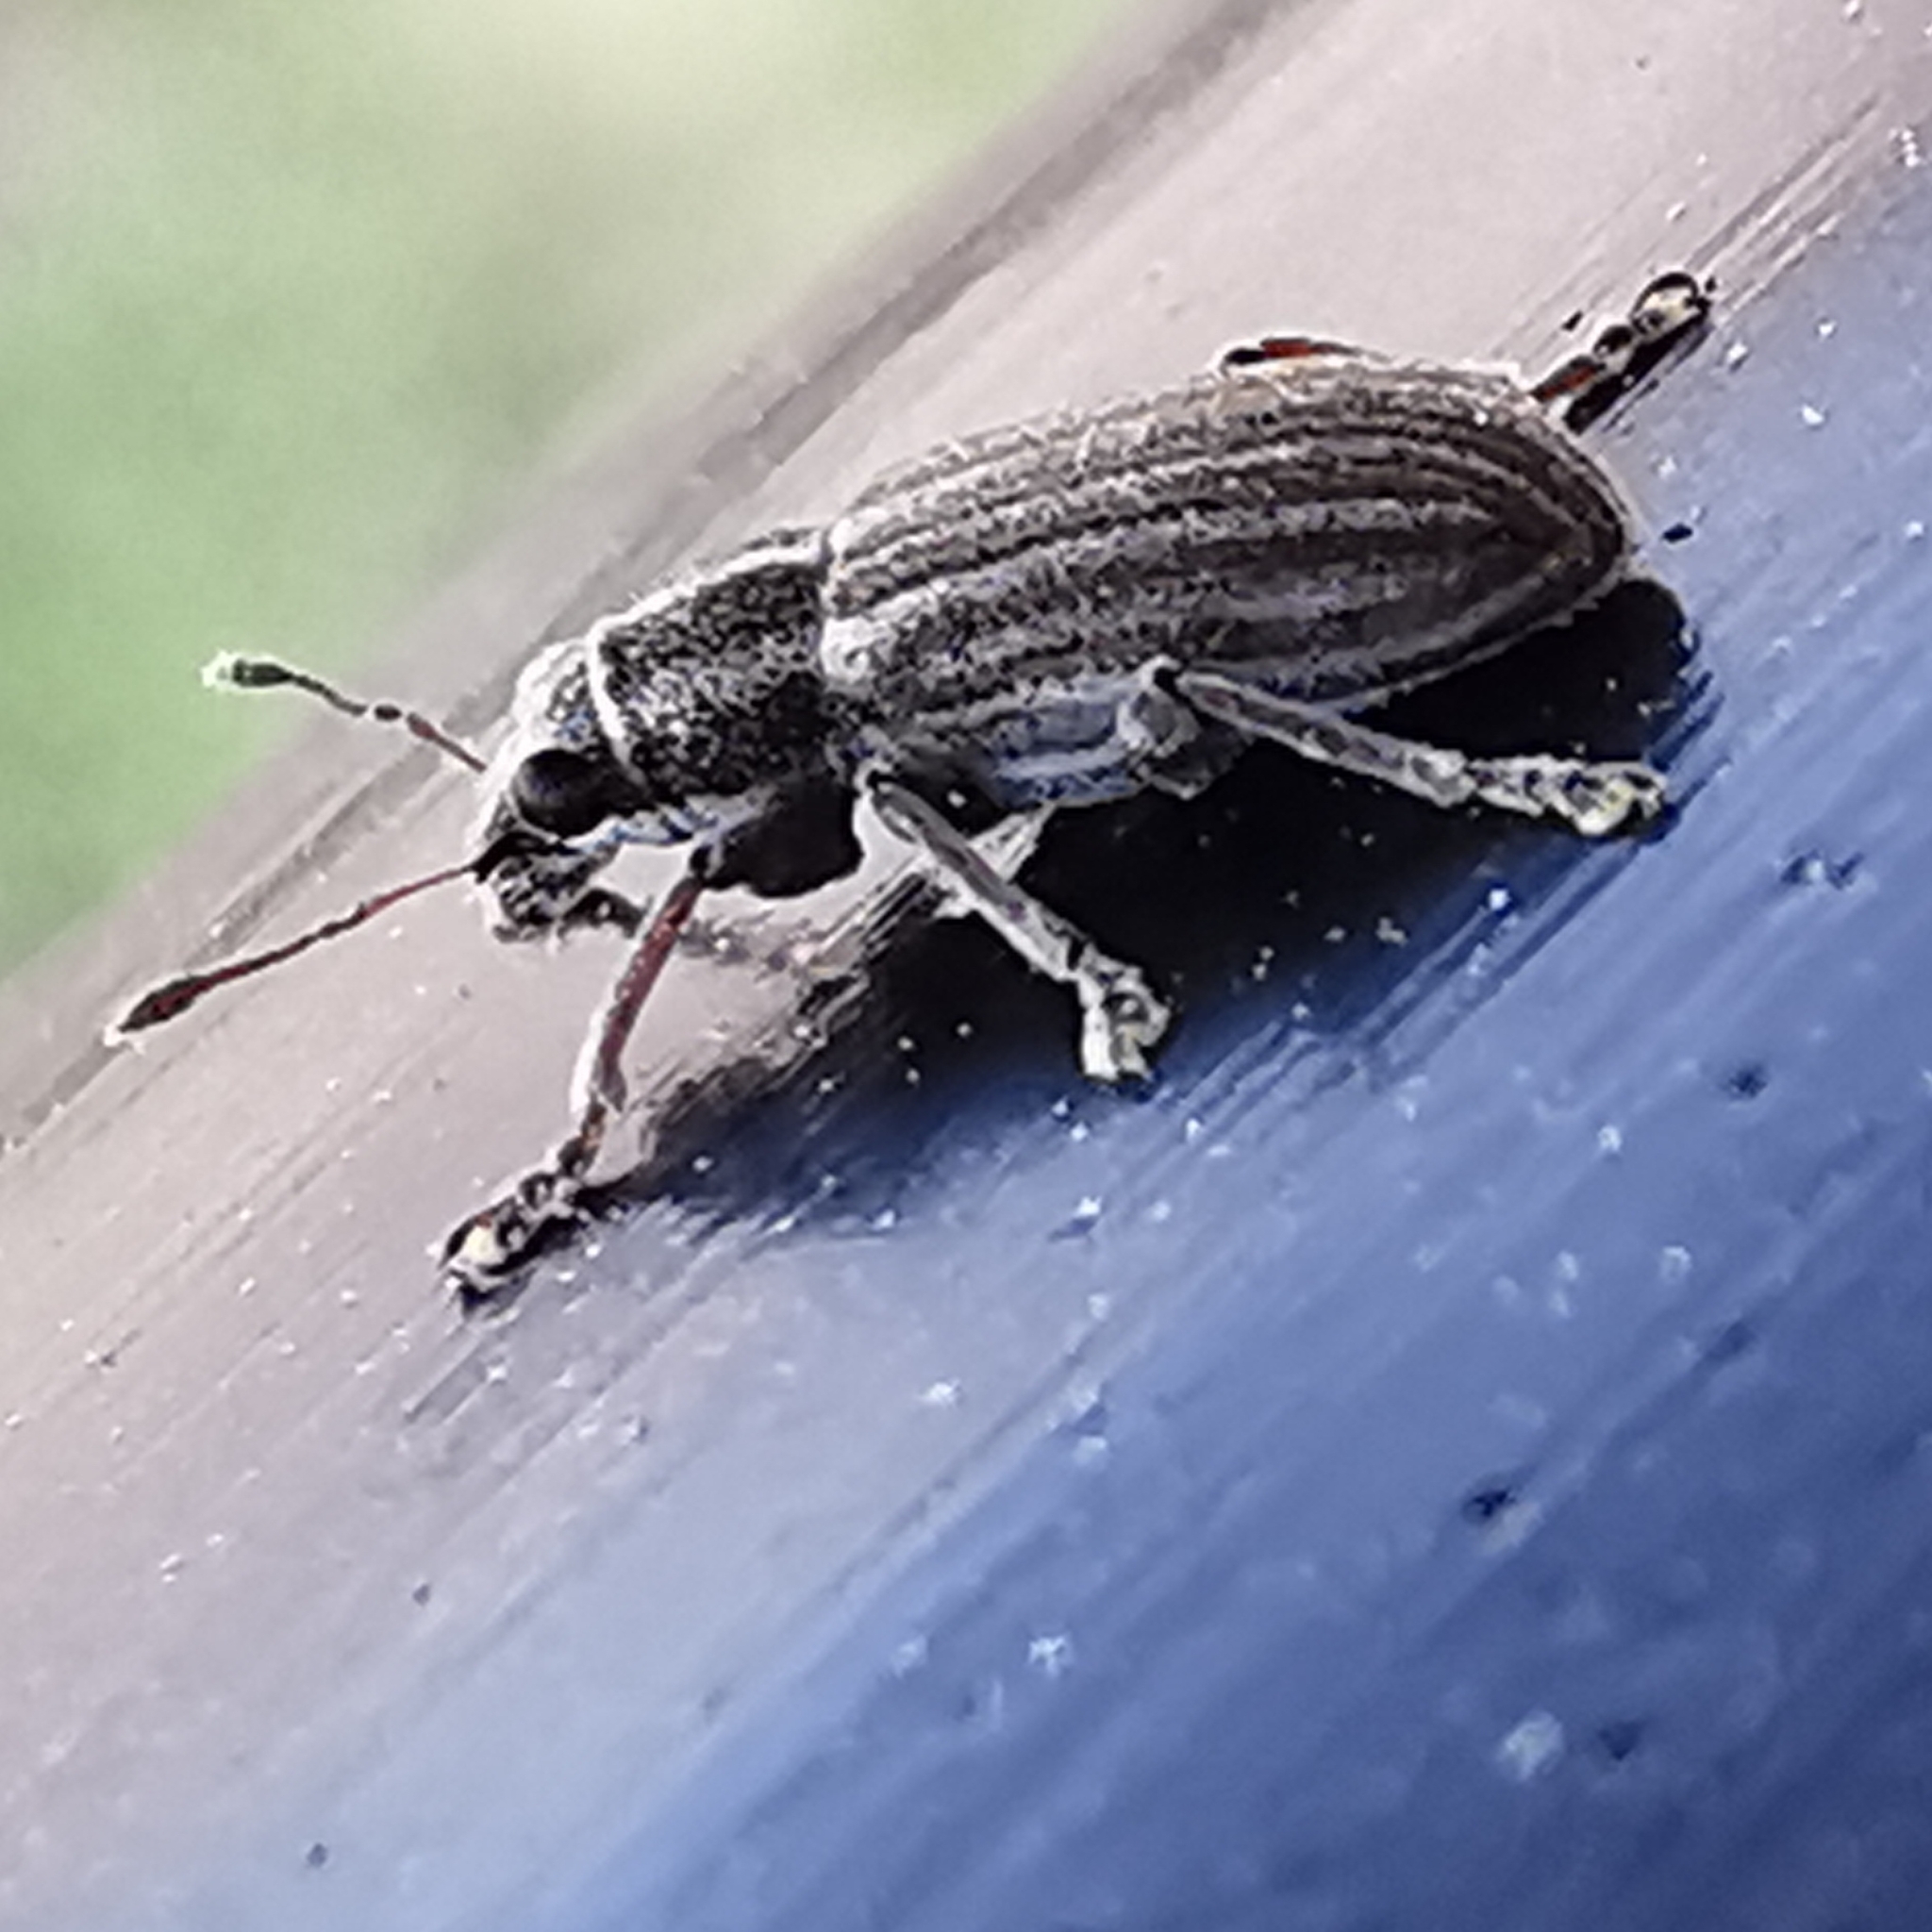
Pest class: pea_leaf_weevil